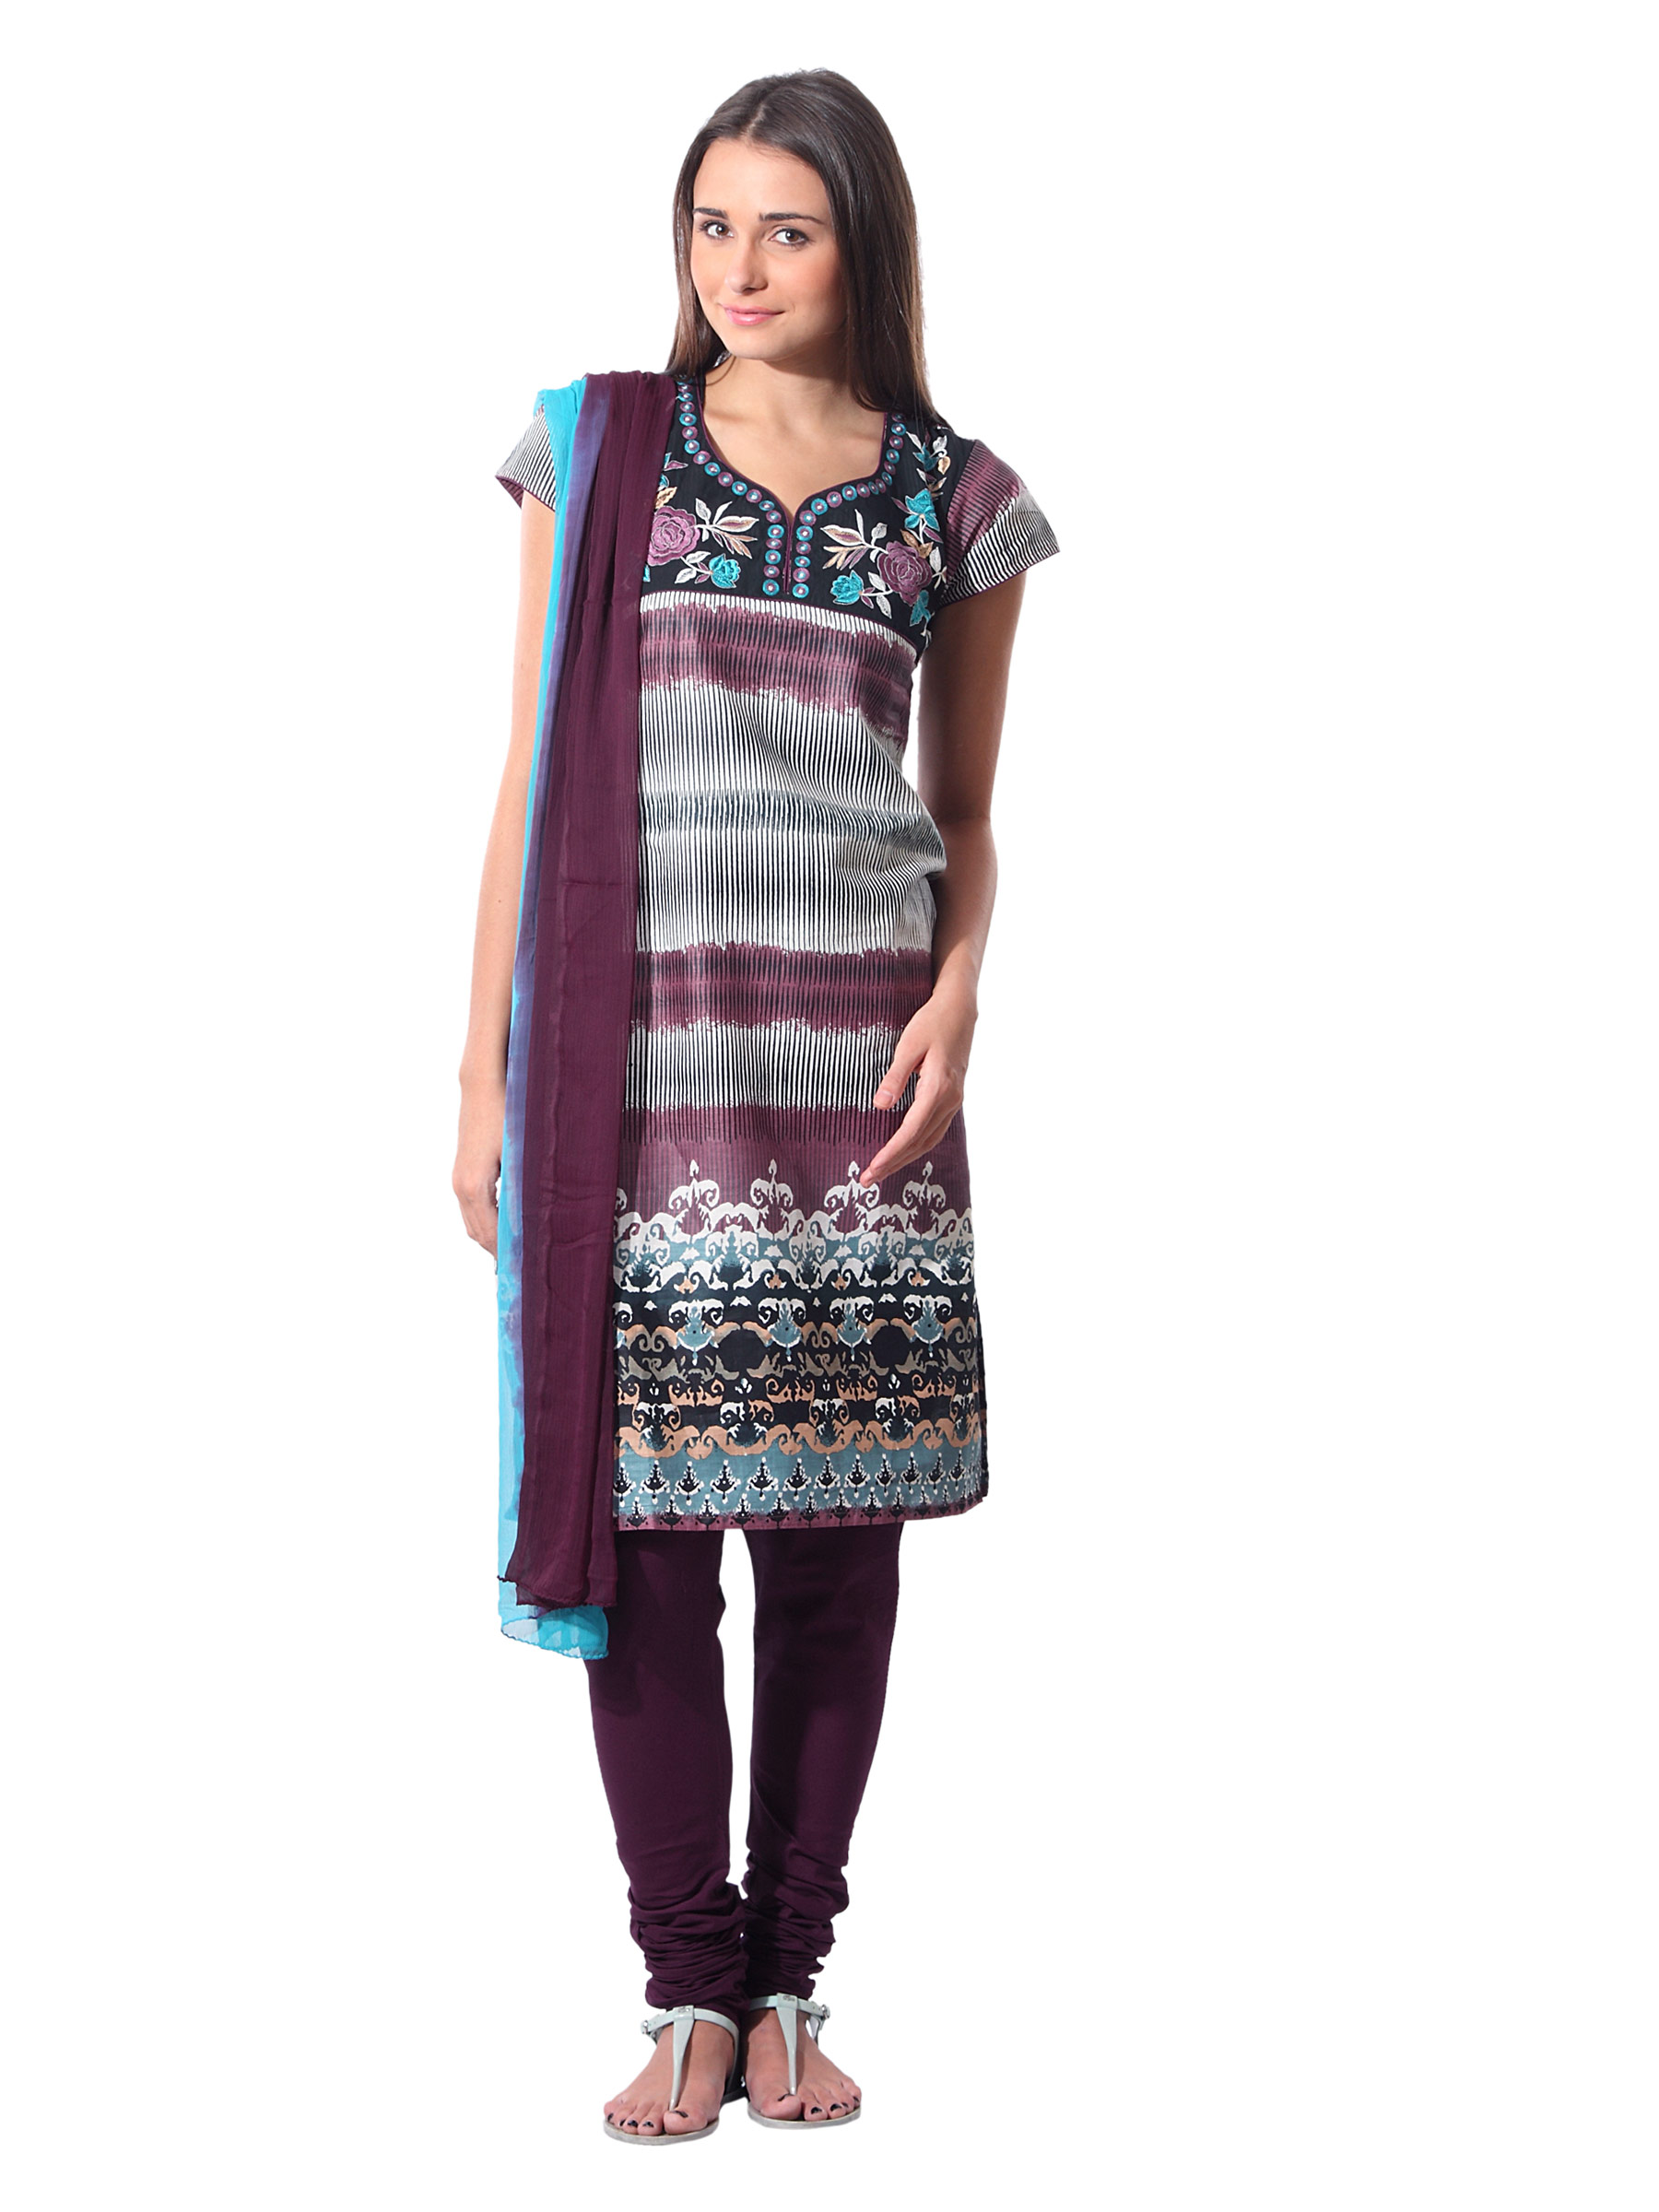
Aneri Women Blue & Maroon Printed Salwar Suit
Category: Apparel / Apparel Set / Kurta Sets
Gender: Women
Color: Blue
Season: Summer 2012
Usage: Ethnic